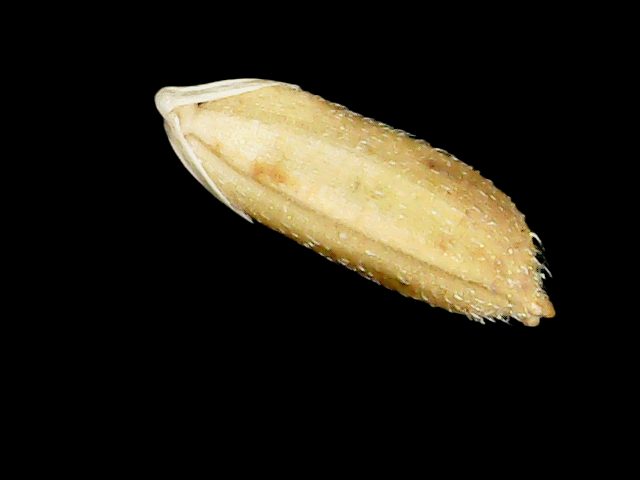
Rice variety: Bd51